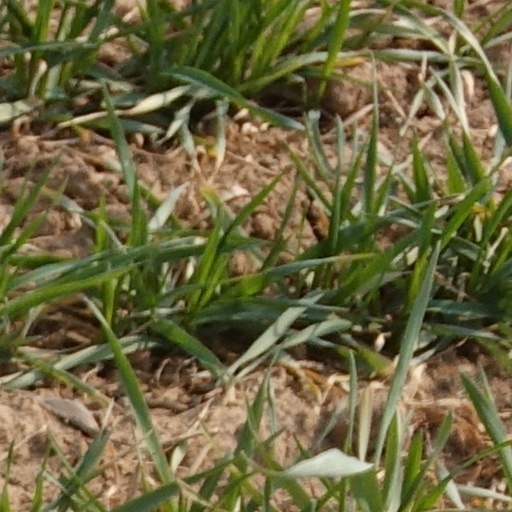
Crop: wheat